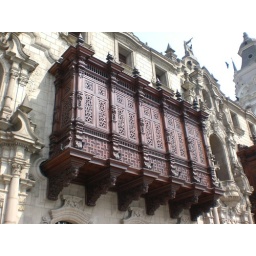
14 century spanish wooden balcony in main square, Lima. Bishops House.